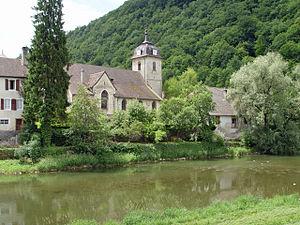
La collégiale Notre-Dame de Saint-Hippolyte est une collégiale du XIVᵉ siècle avec clocher à dôme à impériale à Saint-Hippolyte dans le Haut-Doubs en Franche-Comté. Elle est dédiée à la Vierge Marie, à Saint Hippolyte et inscrite aux monuments historiques depuis le 6 mars 1979.
Saint-Hippolyte est une commune française située dans le département du Doubs en région Bourgogne-Franche-Comté.